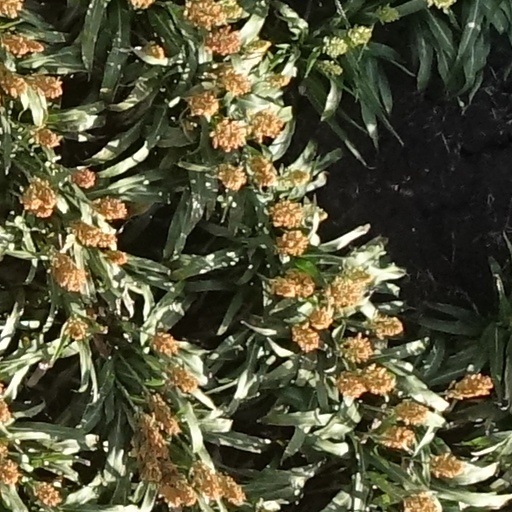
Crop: sorghum